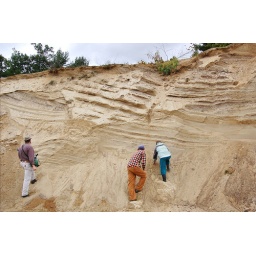
Sandy sediments deposited under water where an ice-marginal river built a delta into Lake Vermont 13,500 years ago.